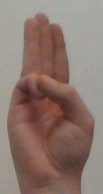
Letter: thaa